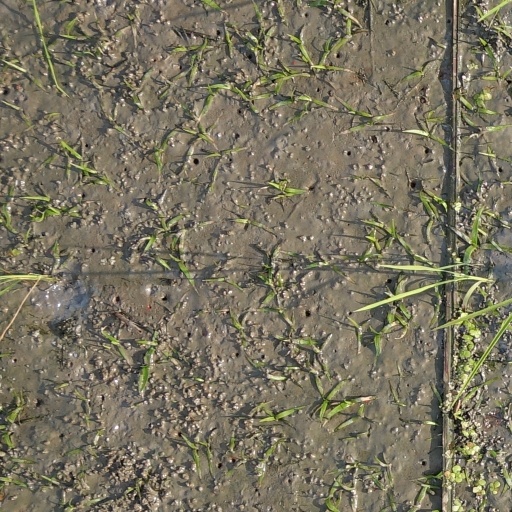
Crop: rice